Two Shall Be Born

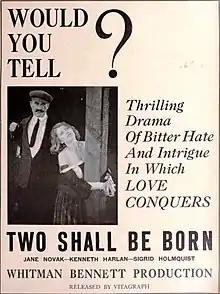
Advertisement

Two Shall Be Born is a 1924 American silent drama film directed by Whitman Bennett and starring Jane Novak, Kenneth Harlan, and Sigrid Holmquist. It was written by Marie Conway Oemler who was inspired by the short story "Two Shall Be Born" by Susan Marr Spalding.